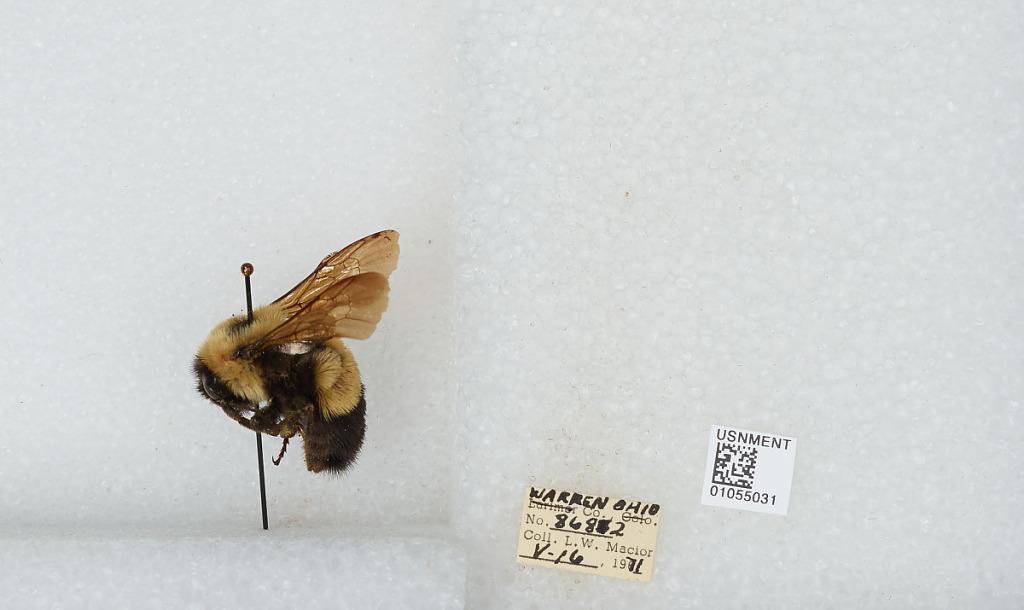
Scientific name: Bombus (Bombus) affinis Cresson
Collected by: L. Macior
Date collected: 1971-5-16
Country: United States
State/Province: Ohio
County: Warren
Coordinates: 39.4242, -84.1856